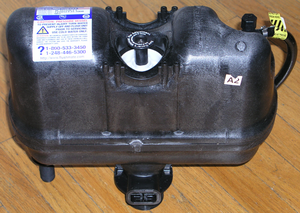
Récipient sous pression Sloan provenant d'une toilette Gerber Powerflush
Le rinçage des toilettes consiste à débarrasser la cuvette des toilettes des matières après défécation. Grand consommateur d'eau, il a fait l'objet de développements techniques continus depuis l'invention des toilettes.